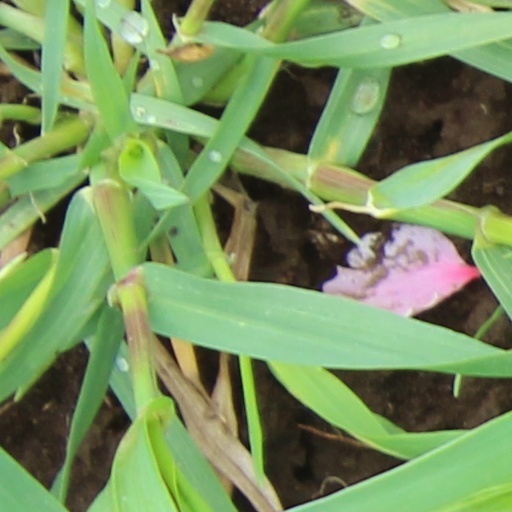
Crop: wheat